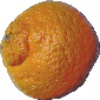
Label: Mandarine 1